RT (TV network)

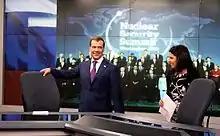
Former Russian President Dmitry Medvedev visits RT offices with Editor-in-Chief Margarita Simonyan

The channel was launched as Russia Today on 10 December 2005. At its launch, the channel employed 300 journalists, including approximately 70 from outside Russia. Russia Today appointed Margarita Simonyan as its editor-in-chief; she recruited foreign journalists as presenters and consultants.